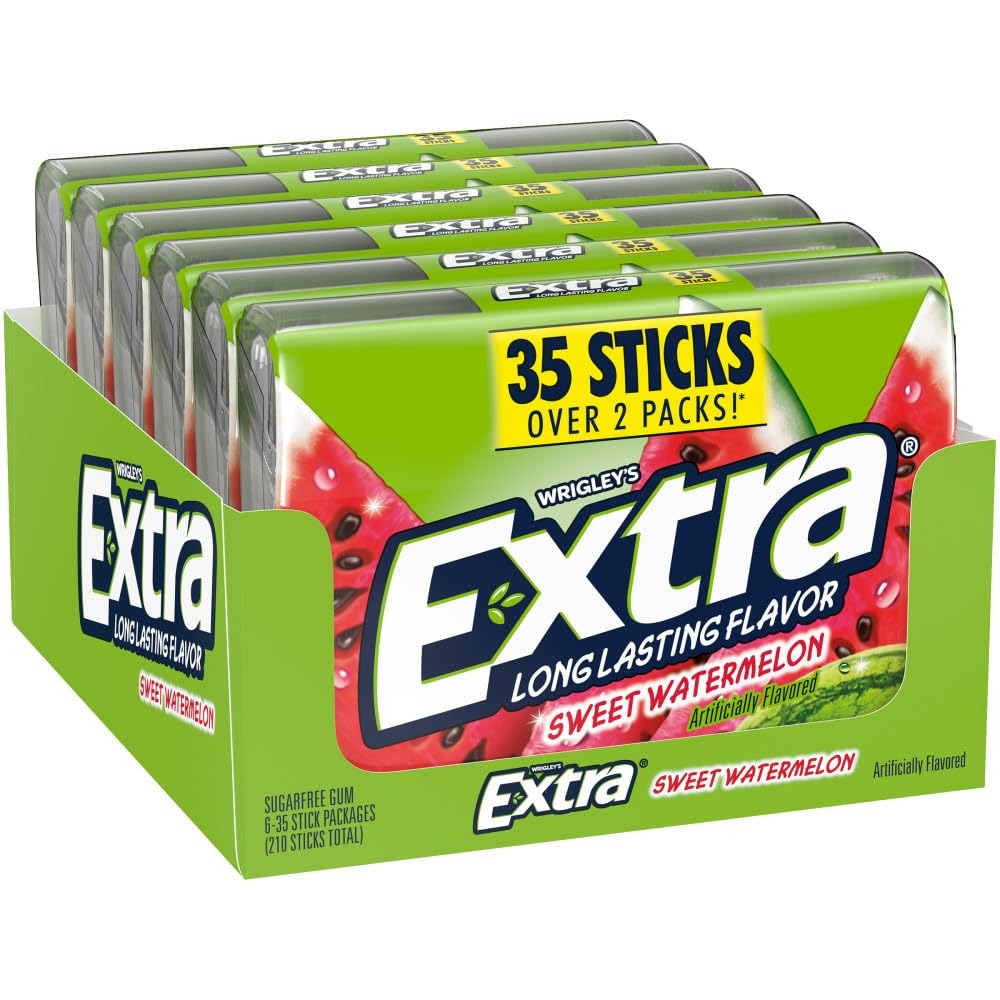
Item Name: EXTRA Sweet Watermelon Sugar Free Chewing Gum Mega Pack, 35 Stick (Pack of 6)
Bullet Point 1: Contains six (6) 35 stick packs of EXTRA Sweet Watermelon Sugar Free Chewing Gum Mega Pack Bulk
Bullet Point 2: Unwrap a moment with EXTRA and enjoy chewing gum made with Sweet Watermelon flavor
Bullet Point 3: Sugar-free chewing gum that's perfect to share with friends, family, or someone new
Bullet Point 4: Have a picnic in your pocket with a tantalizing summery stick of gum
Bullet Point 5: Four out of five dentists recommend chewing EXTRA after eating and drinking to clean and protect teeth
Value: 210.0
Unit: Count

Price: 22.435